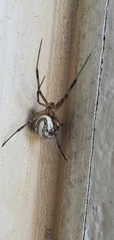
Species: Lactrodectus_hesperus